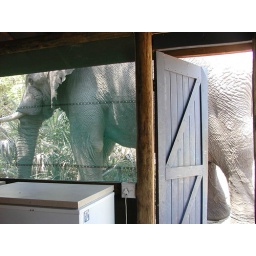
Jack the local elephant wanders through Jacana camp while we hide in the kitchen